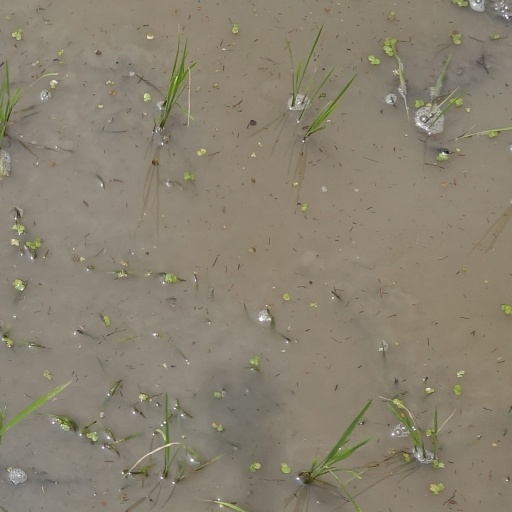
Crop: rice